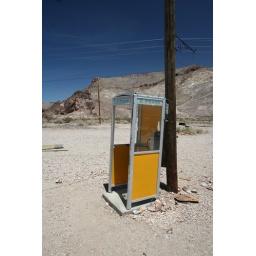
Found this phone box on the edge of a ghost town in the Nevada desert.